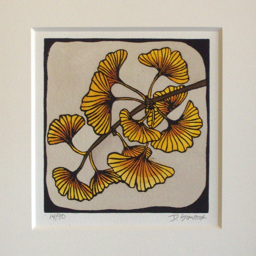
print in the era style .